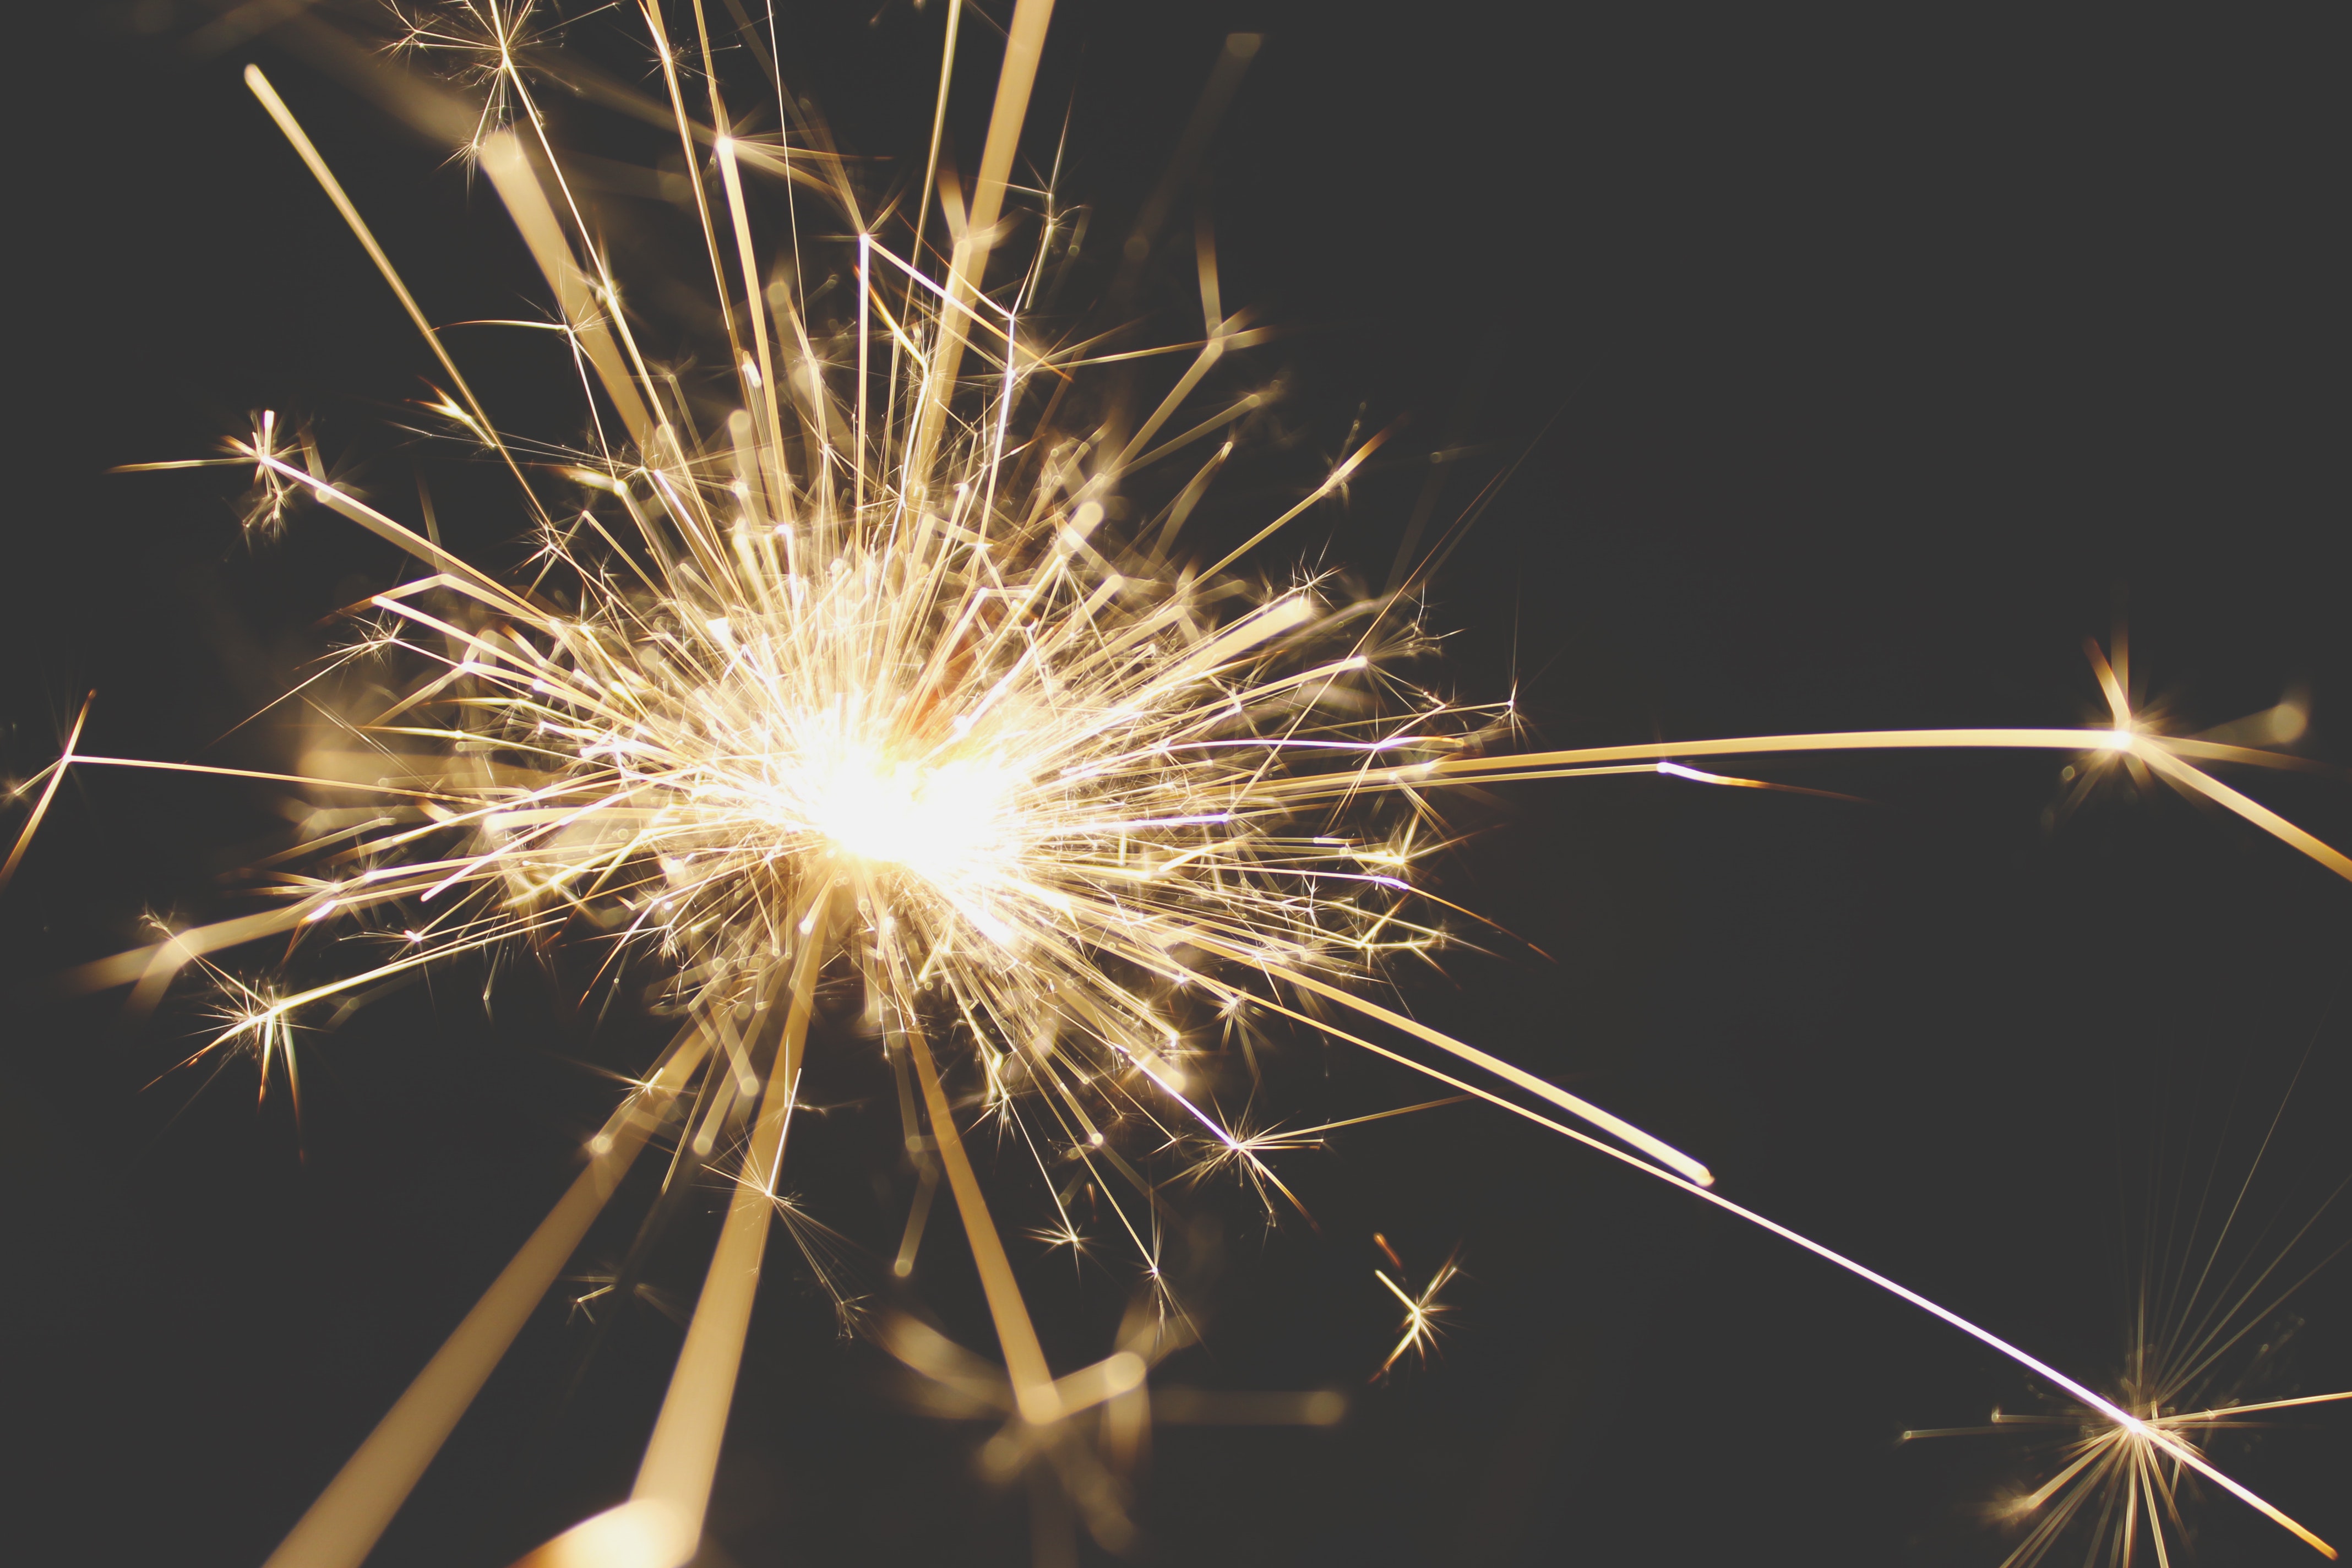
sparkler, photograph, sky, fireworks, light, diwali, new years day, night, midnight, holiday, line, darkness, new year's eve, new year, event, font, party supply, stock photography, fete, festival, space